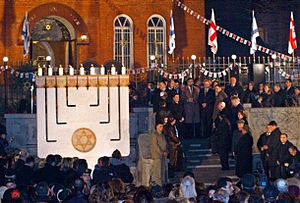
Georgiske jøder / Historie / Samtidens Georgien
Israels fejring af sin 60sdag for uafhængigheden i Tbilisi hvor Georgias præsident Mikheil Saakasjvili deltog.
Georgiske jøder stammer fra landet Georgien i Transkaukasus og kan spore deres indvandring til landet tilbage til tiden for det babylonske fangenskab i 500-tallet f.Kr. Det omfatter ikke den omfattende andel af askenasiske jøder, som stammer fra andre lande i Østeuropa.